Claremont, New Hampshire

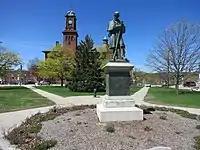
Statue and memorial to Civil War dead

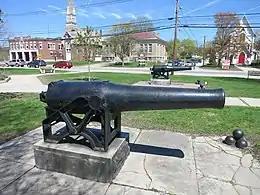
32-pounder (6.5") Dahlgren naval guns

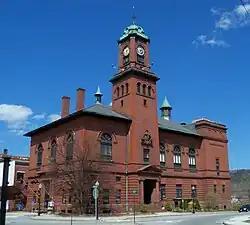
Claremont City Hall, built in 1895

Claremont's first millwright was Col. Benjamin Tyler, who arrived in the area from Farmington, Connecticut, in the spring of 1767. Tyler built mills using stone quarried from his land on nearby Mount Ascutney, and built Claremont's first mill on the Sugar River on the site of the Coy Paper Mill. Tyler also invented the wry-fly water wheel, which was the subject of the Supreme Court case "Tyler v. Tuel". His grandson John Tyler evolved the technology to create the Tyler Water Wheel and the Tyler Turbine. John Tyler's grandson was Benjamin Tyler Henry, inventor of the Henry Repeating rifle, manufactured in neighboring Windsor, Vermont, and used in the Civil War.